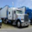
Label: truck